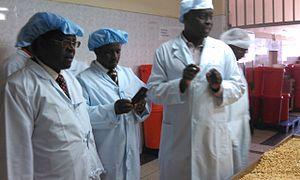
Le comté d'Embu est un comté du Kenya. Embu, ancien siège de la province de l'Est en est le chef-lieu.